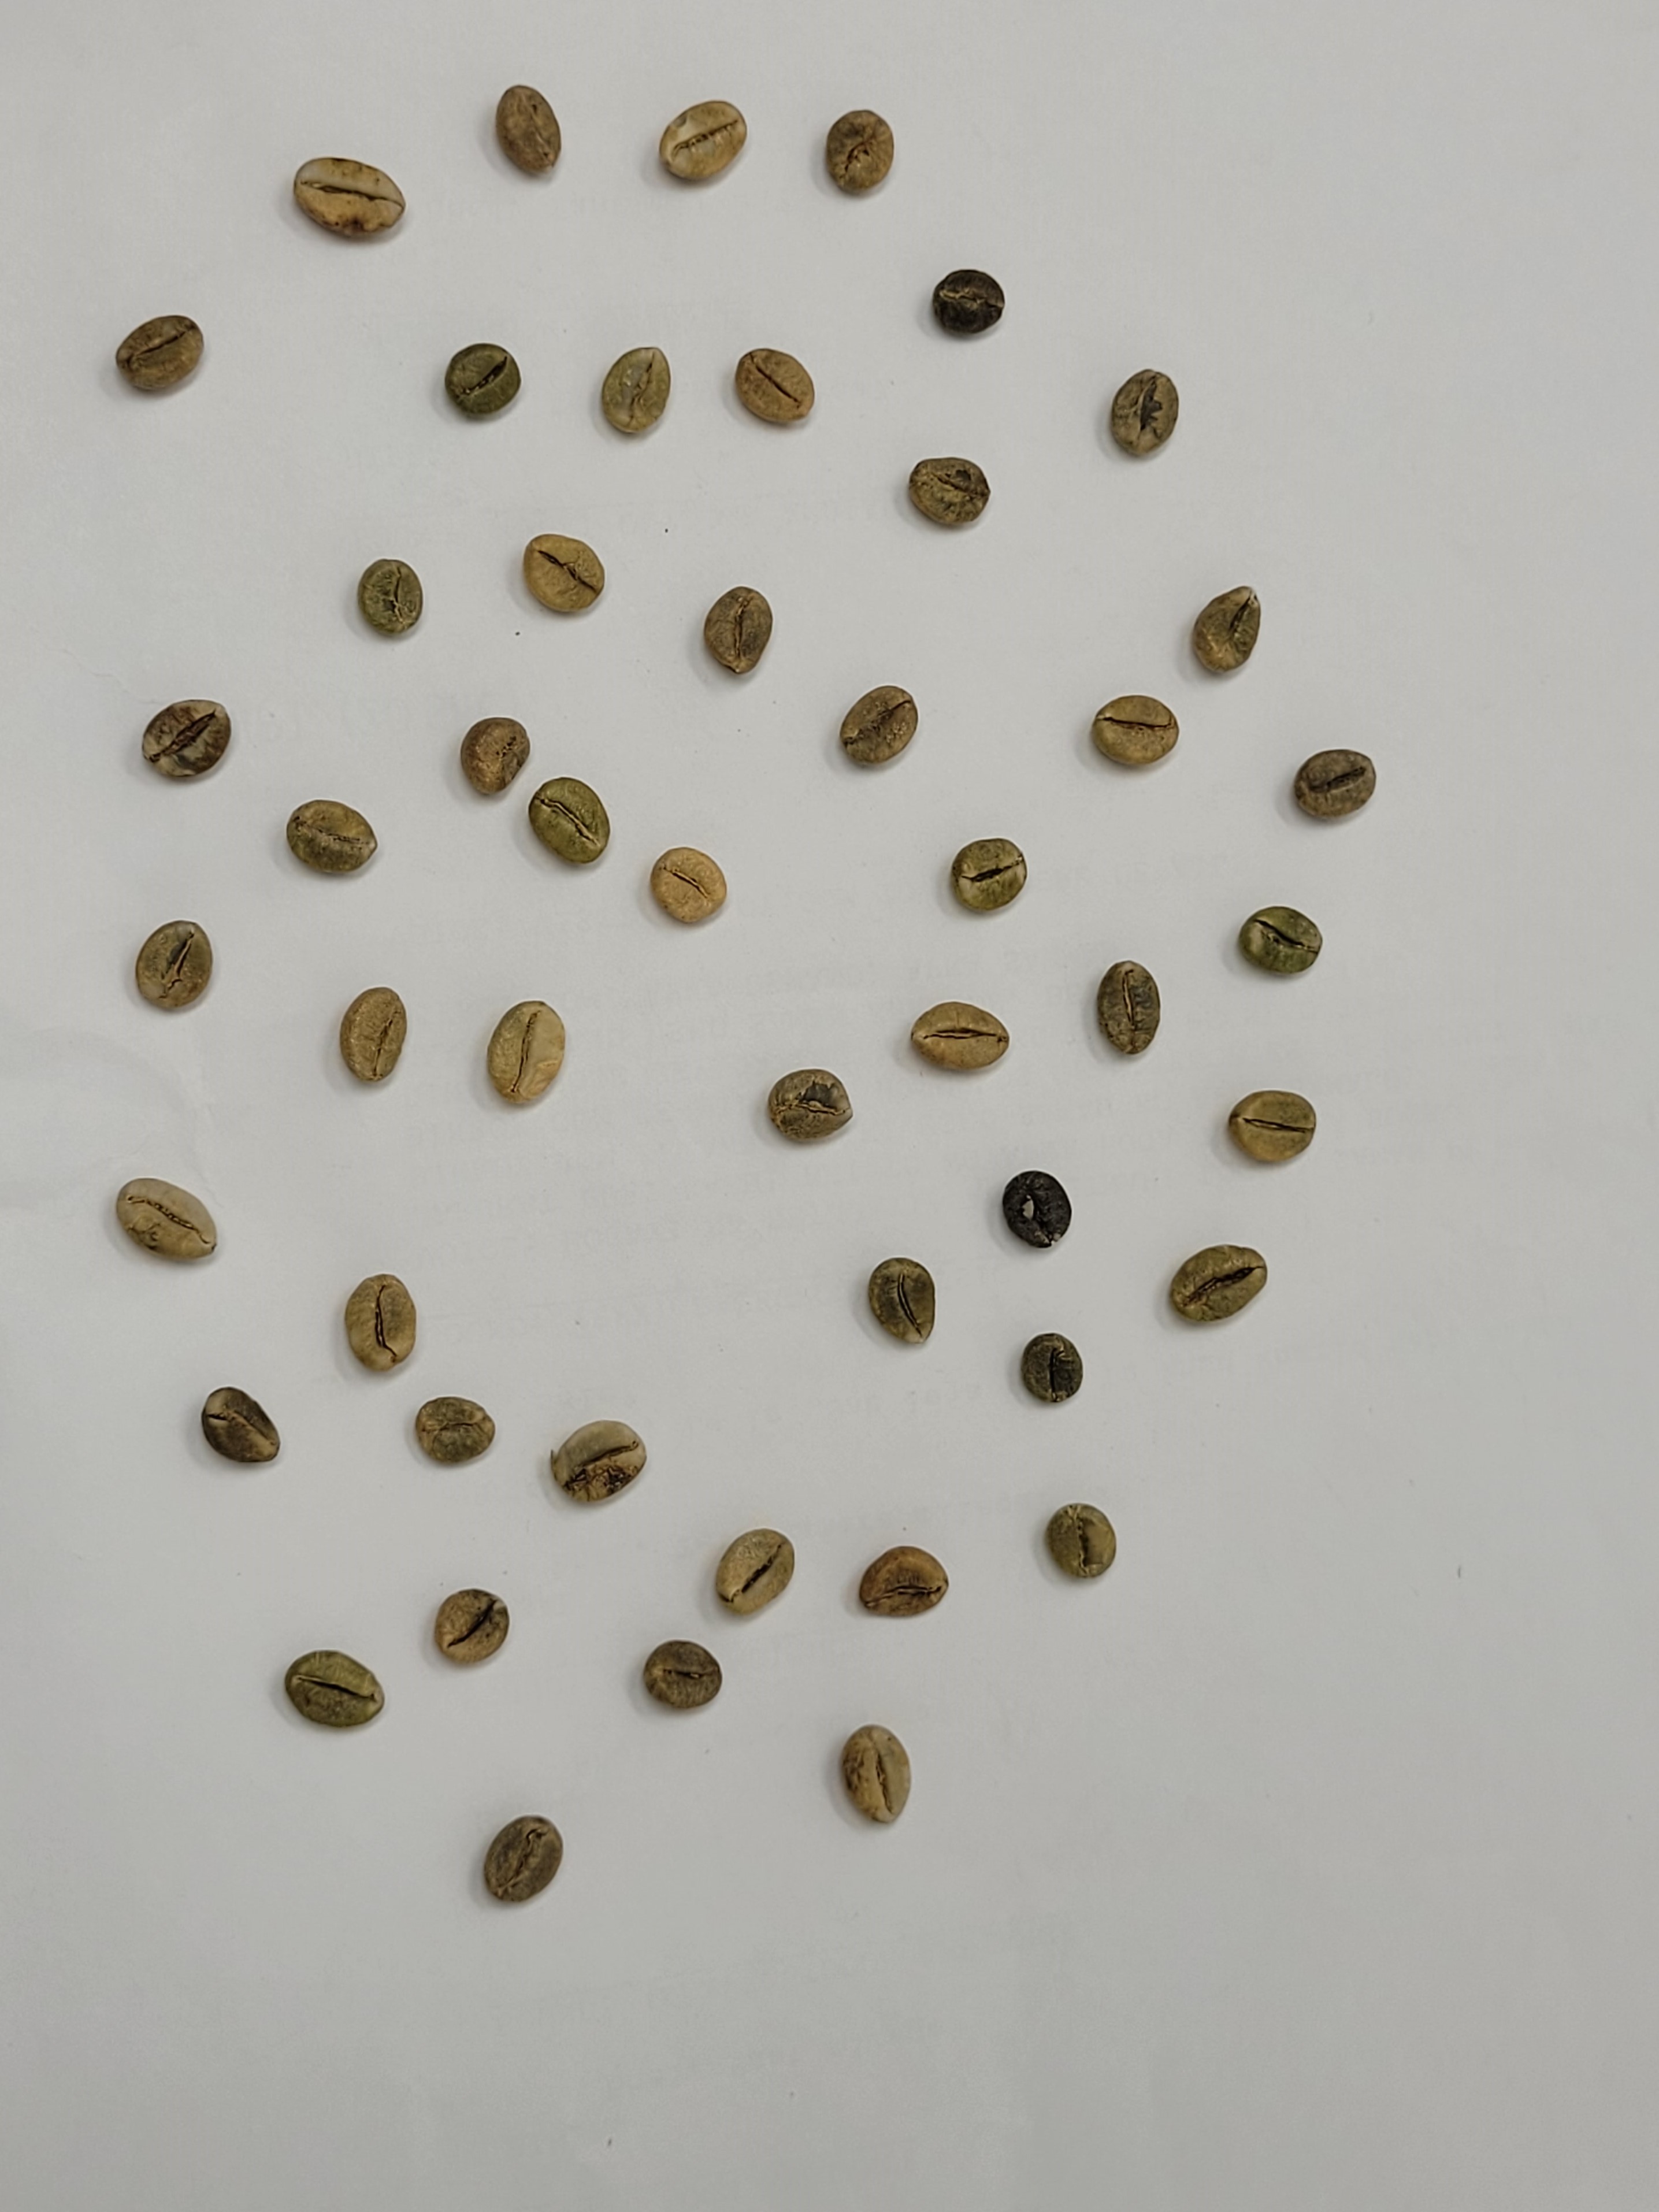
Coffee bean quality grade: AB